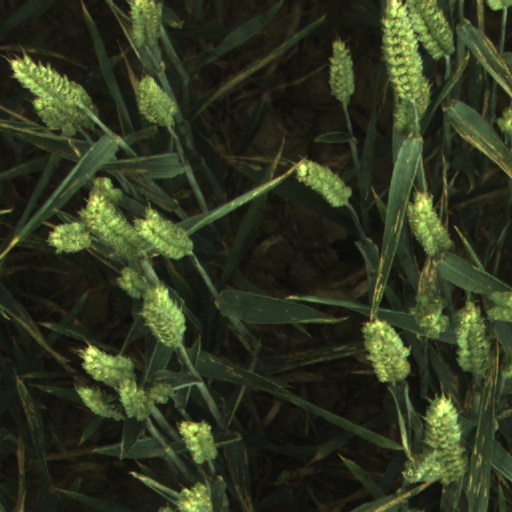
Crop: wheat